Sky position (RA, Dec in degrees): 199.721, 13.59
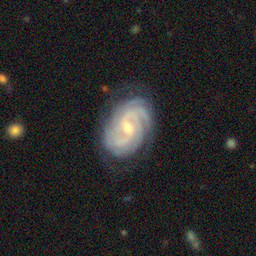
Galaxy morphology: Unbarred Loose Spiral Galaxies